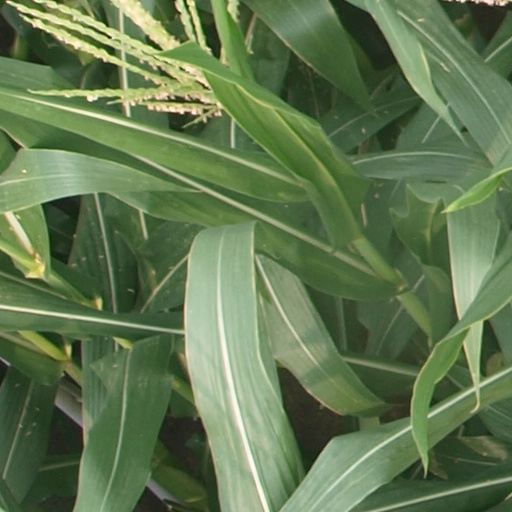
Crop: maize; corn